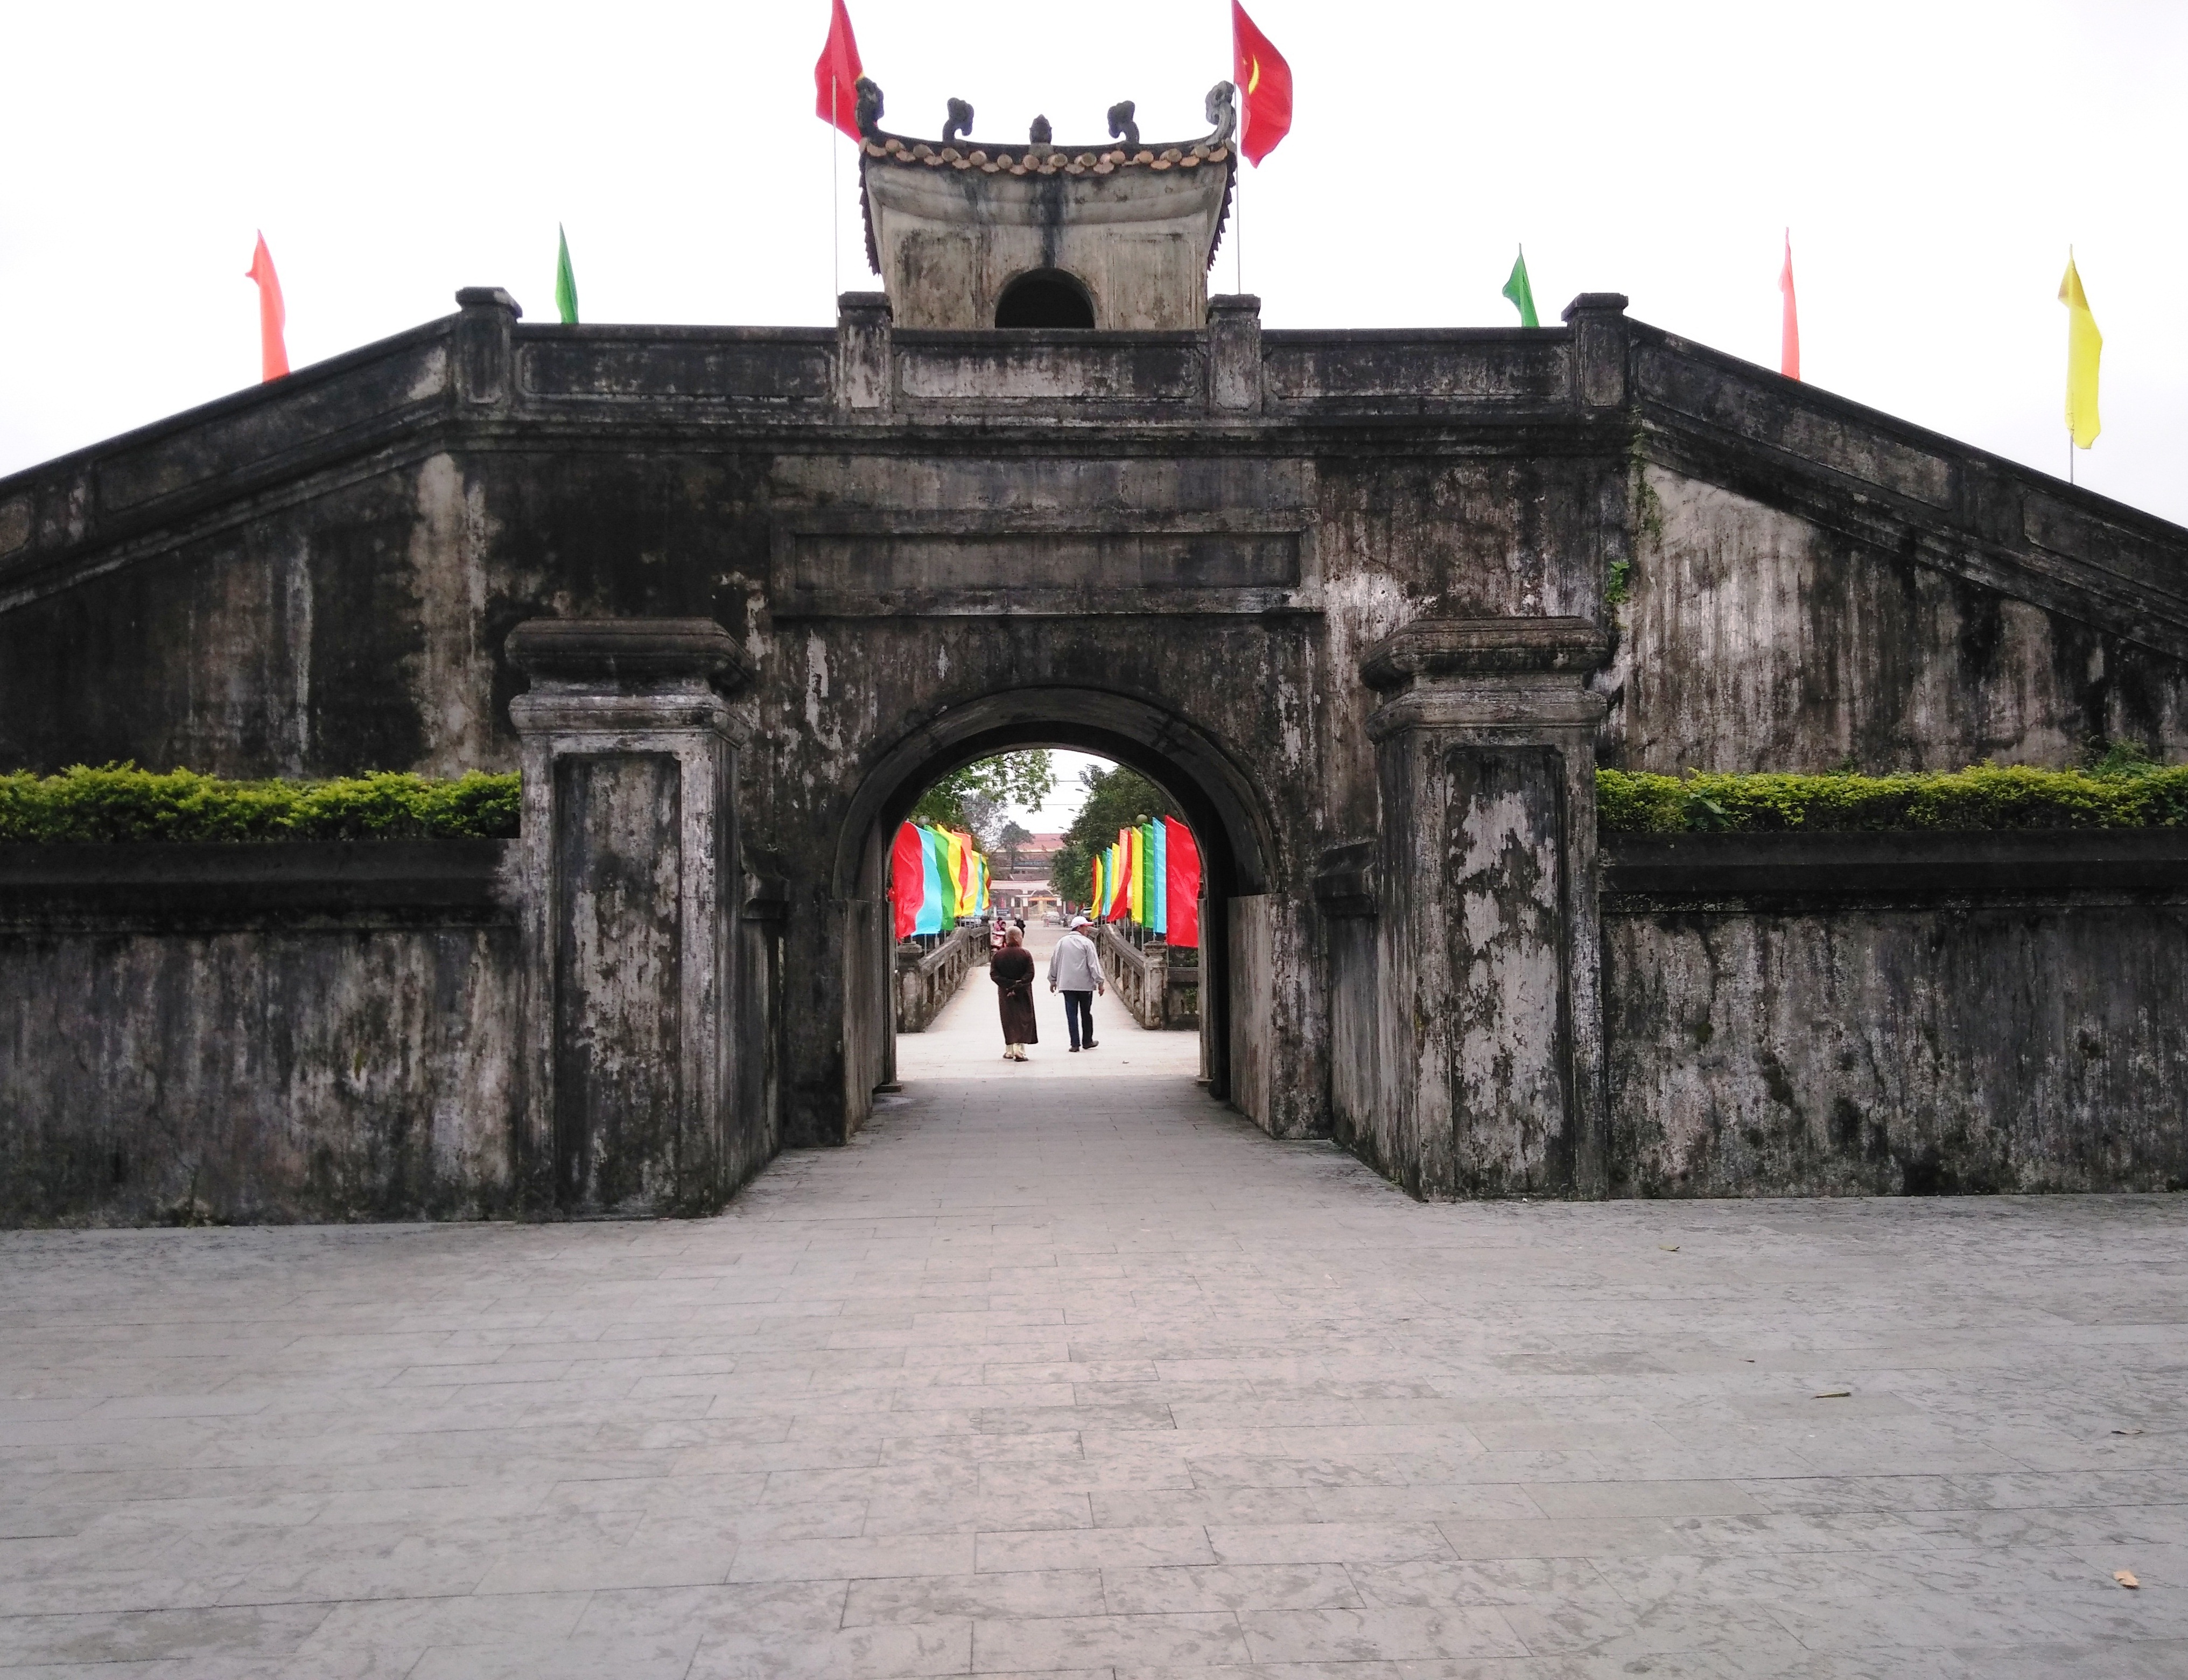
user: text: Lá cờ ở phía trên bên phải của cổng có màu gì?
assistant: text: Màu vàng.

user: text: Cổng trong hình là một phần của di tích lịch sử nào ở Việt Nam?
assistant: text: Cổng trong hình là cổng của Thành cổ Quảng Trị, một Di tích quốc gia đặc biệt của Việt Nam.

user: text: Các lá cờ nhiều màu sắc được treo trong cổng có thể gợi ý về sự kiện văn hóa hoặc tôn giáo nào?
assistant: text: Các lá cờ nhiều màu sắc được treo ở cổng và bên trong khuôn viên có thể là cờ Phật giáo, thường được sử dụng trong các lễ hội Phật giáo. Chúng cũng có thể là cờ ngũ sắc (cờ lễ hội, cờ thần), một loại cờ truyền thống rực rỡ, thường được treo tại đình, chùa, đền, miếu trong các dịp lễ hội truyền thống ở Việt Nam.

user: text: Khuôn viên mà cổng này dẫn vào có giá trị lịch sử quan trọng như thế nào đối với Việt Nam?
assistant: text: Khuôn viên Thành cổ Quảng Trị có giá trị lịch sử vô cùng quan trọng đối với Việt Nam. Nơi đây là chứng tích sống động và địa chỉ đỏ linh thiêng ghi dấu cuộc chiến đấu kiên cường, bi tráng suốt 81 ngày đêm vào mùa hè năm 1972. Hàng ngàn tấn bom đạn đã trút xuống đây, biến nơi này thành nấm mồ chung của hàng ngàn chiến sĩ. Ngày nay, nơi đây là biểu tượng của lòng yêu nước, ý chí bất khuất và khát vọng hòa bình của dân tộc Việt Nam, thu hút du khách đến tri ân và tìm hiểu lịch sử hào hùng.